Lakshmana Temple, Khajuraho

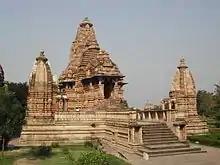
Lakshmana temple at Khajuraho

The Lakshmana Temple is a 10th-century Hindu temple built by Yashovarman during the Chandela dynasty located in Khajuraho, India. It is dedicated to Vaikuntha Vishnu - an aspect of Vishnu. As part of the Khajuraho Group of Monuments, and owing to its architecture and religious importance, the temple was inscribed on the UNESCO World Heritage List in 1986.